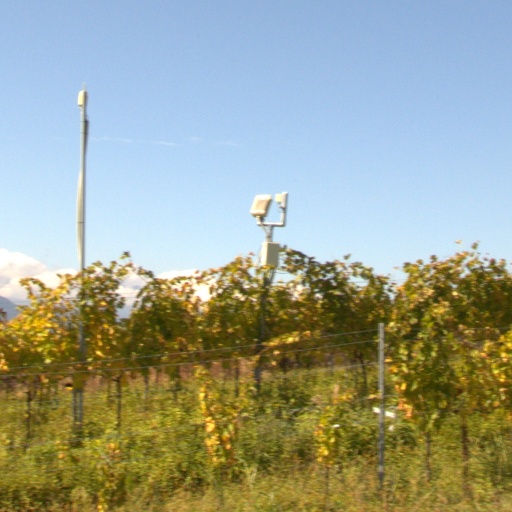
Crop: grape